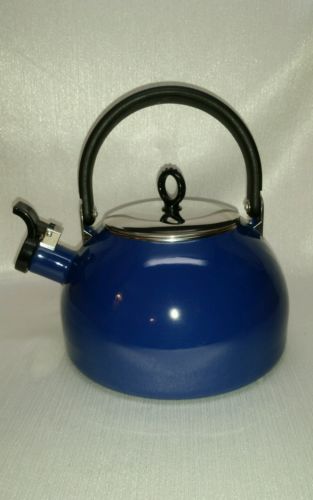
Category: kettle